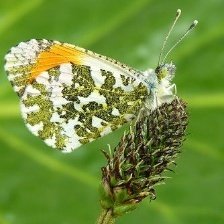
Species: ORANGE TIP
Butterfly family (ImageNet category): cabbage_butterfly